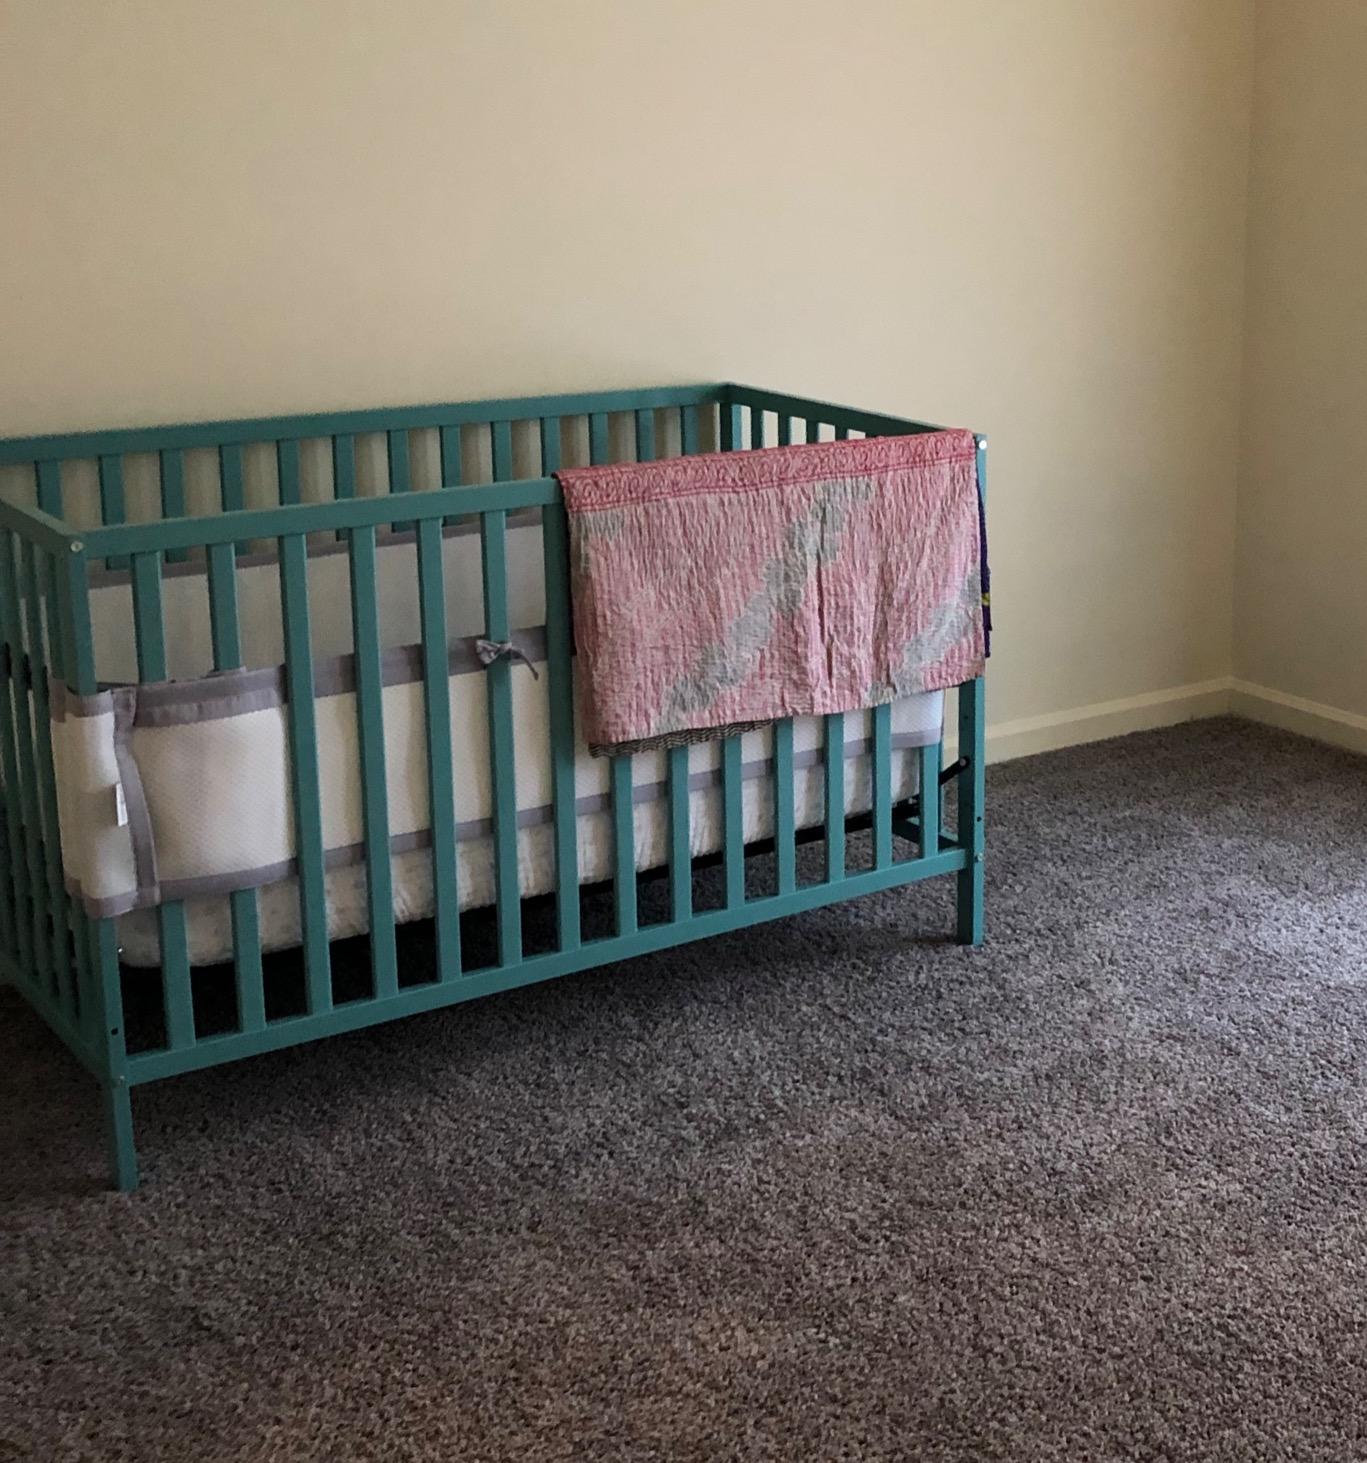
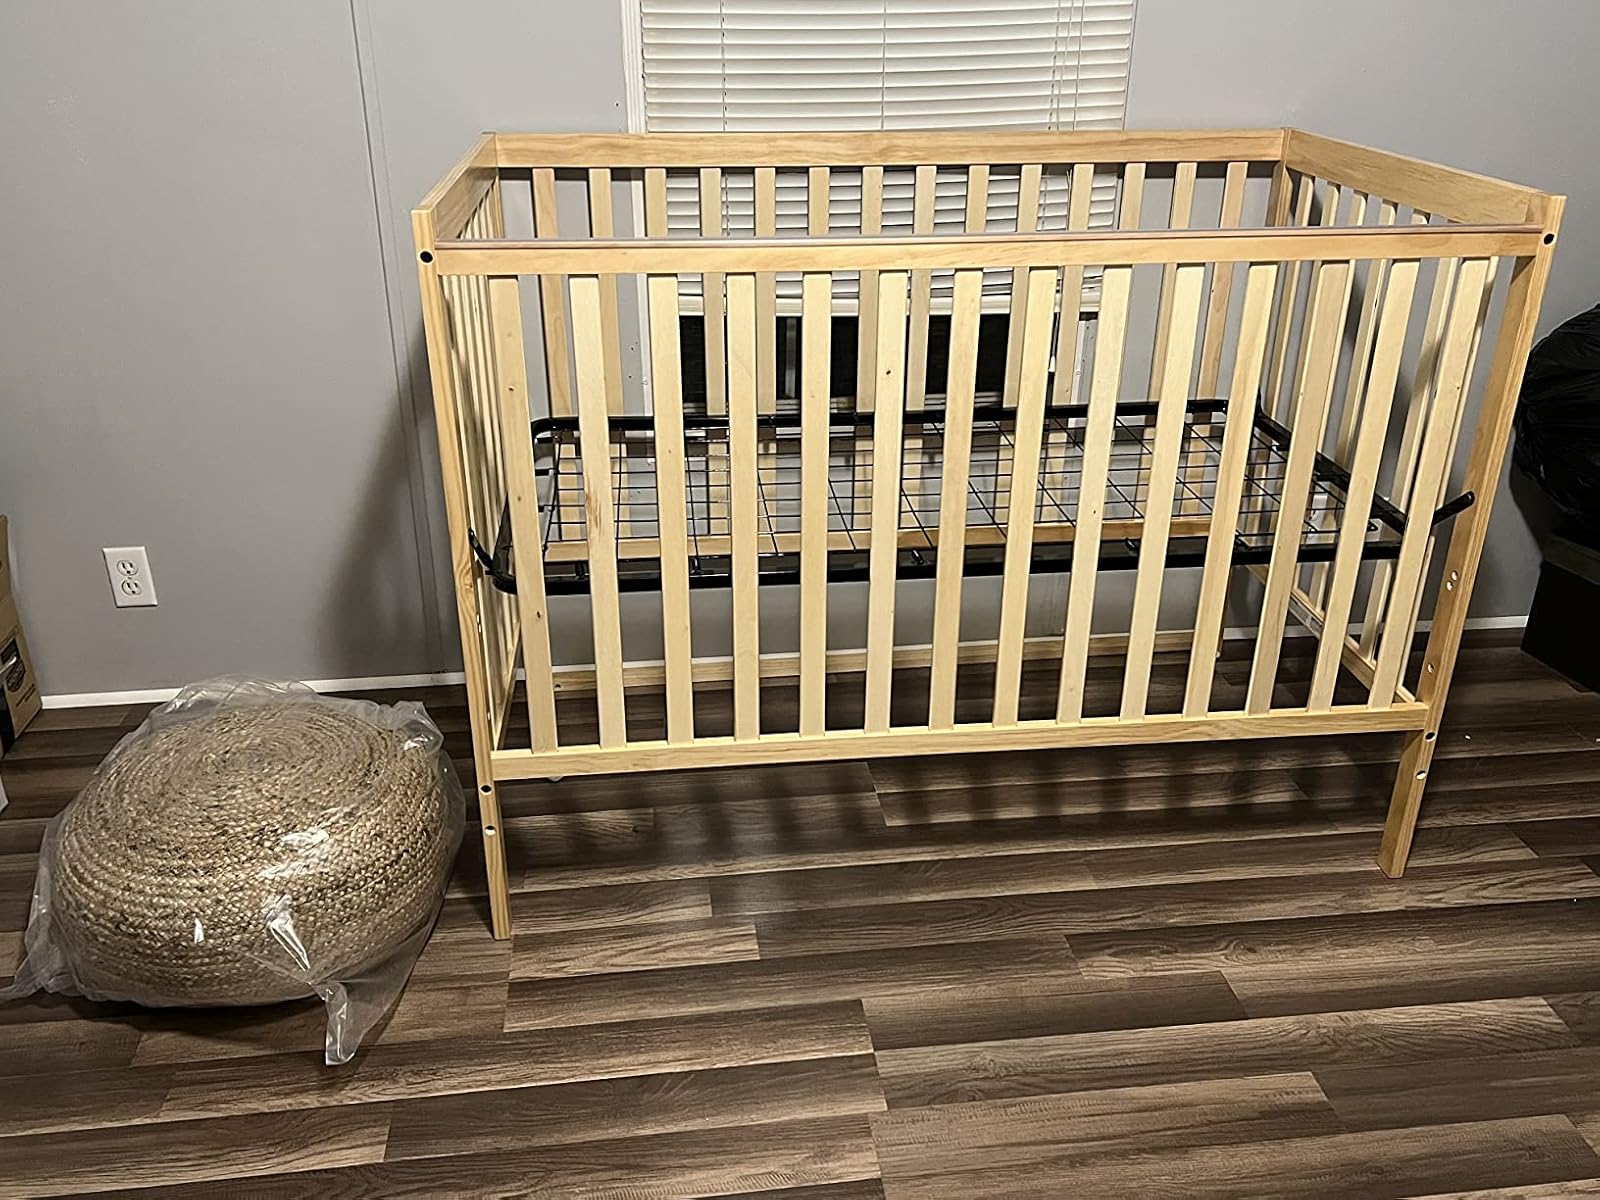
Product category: products_crib
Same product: no